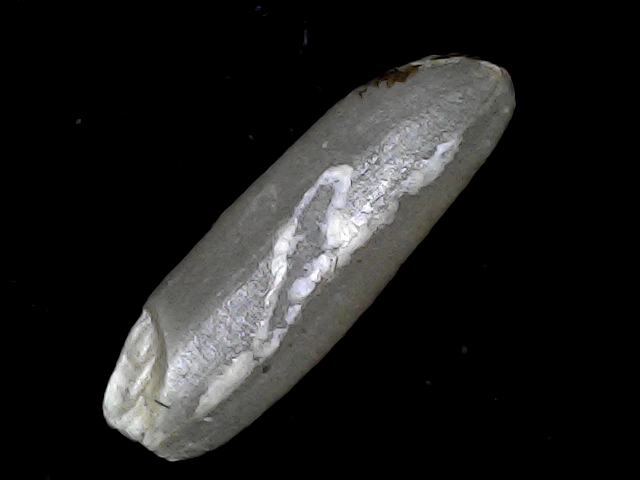
Rice variety: BD85